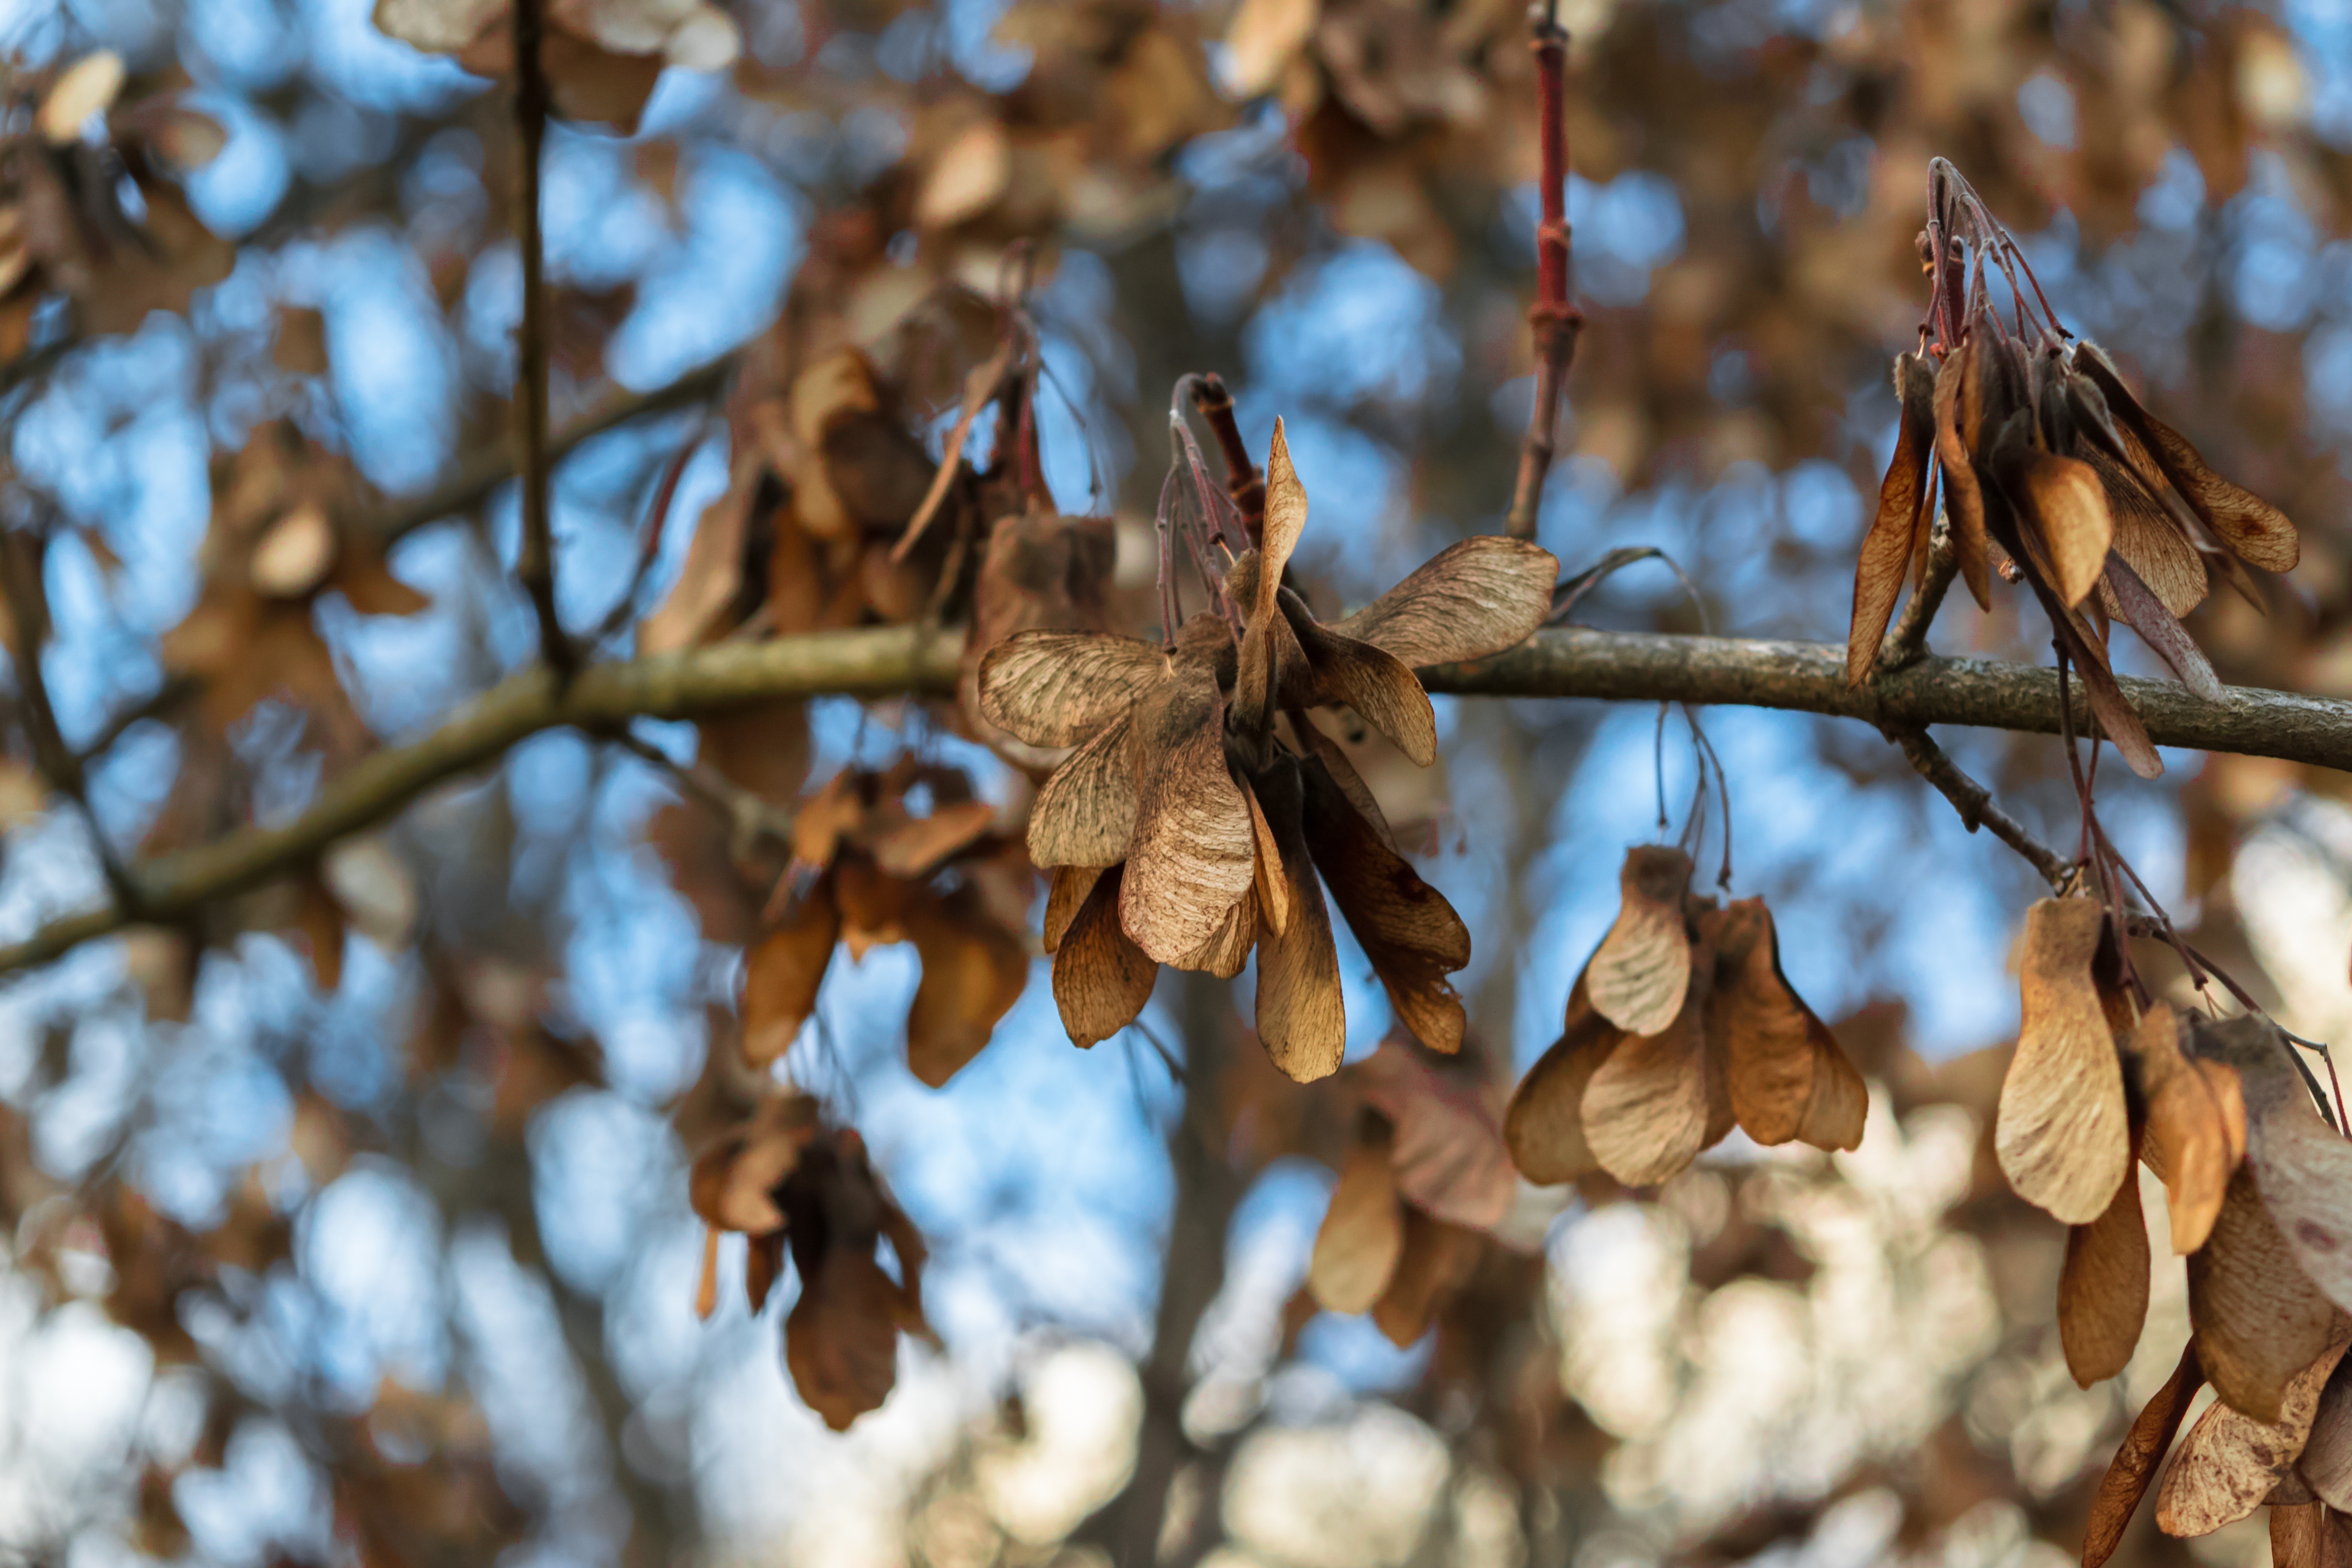
tree, nature, forest, branch, blossom, winter, plant, wood, sunlight, leaf, flower, frost, spring, produce, autumn, flora, season, fauna, twig, close up, seeds, macro photography, woody plant